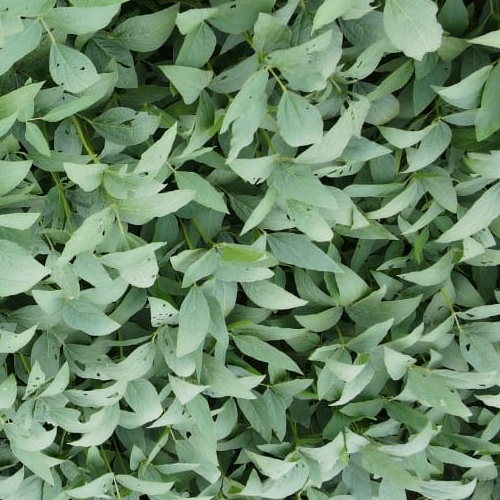
Label: Diabrotica_speciosa